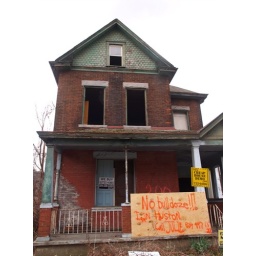
Bill and two others hung photos and signs from New Orleans throughout this abandoned house in Braddock